Damaliscus lunatus

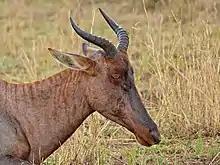
Tsessebe close-up at the Kruger National Park, South Africa

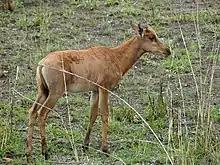
A young at the Kruger National Park, South Africa

Adult topi are 150 to 230 cm in length. They are quite large animals, with males weighing 137 kg and females weighing 120 kg, on average. Their horns range from 37 cm for females to 40 cm for males. For males, horn size plays an important role in territory defence and mate attraction, although horn size is not positively correlated with territorial factors of mate selection. Their bodies are chestnut brown or reddish brown. They have a mask-like dark colouration on the face and their tail tufts are black; the upper forelimbs and thighs have greyish, dark purple or bluish-black-coloured patches. Their hindlimbs are brownish-yellow to yellow and their bellies are white. In the wild, topi usually live a maximum of 15 years, but in general, their average lifespan is much less.